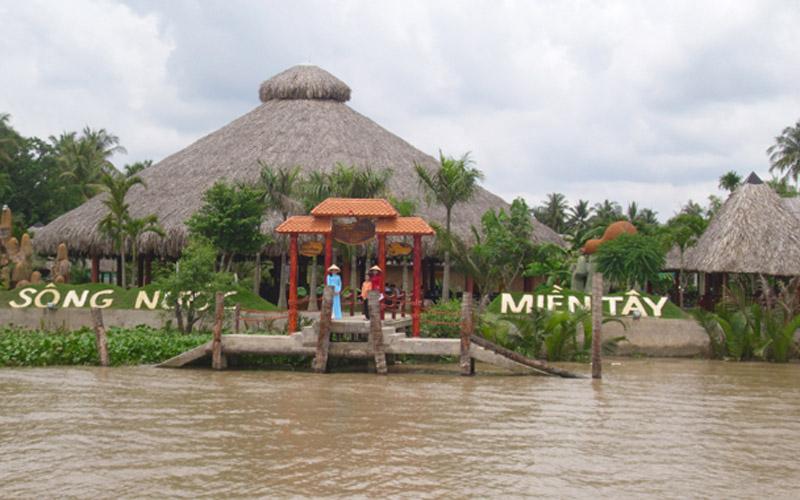
có một vài người đang đứng ở trên cây cầu